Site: brandenburg
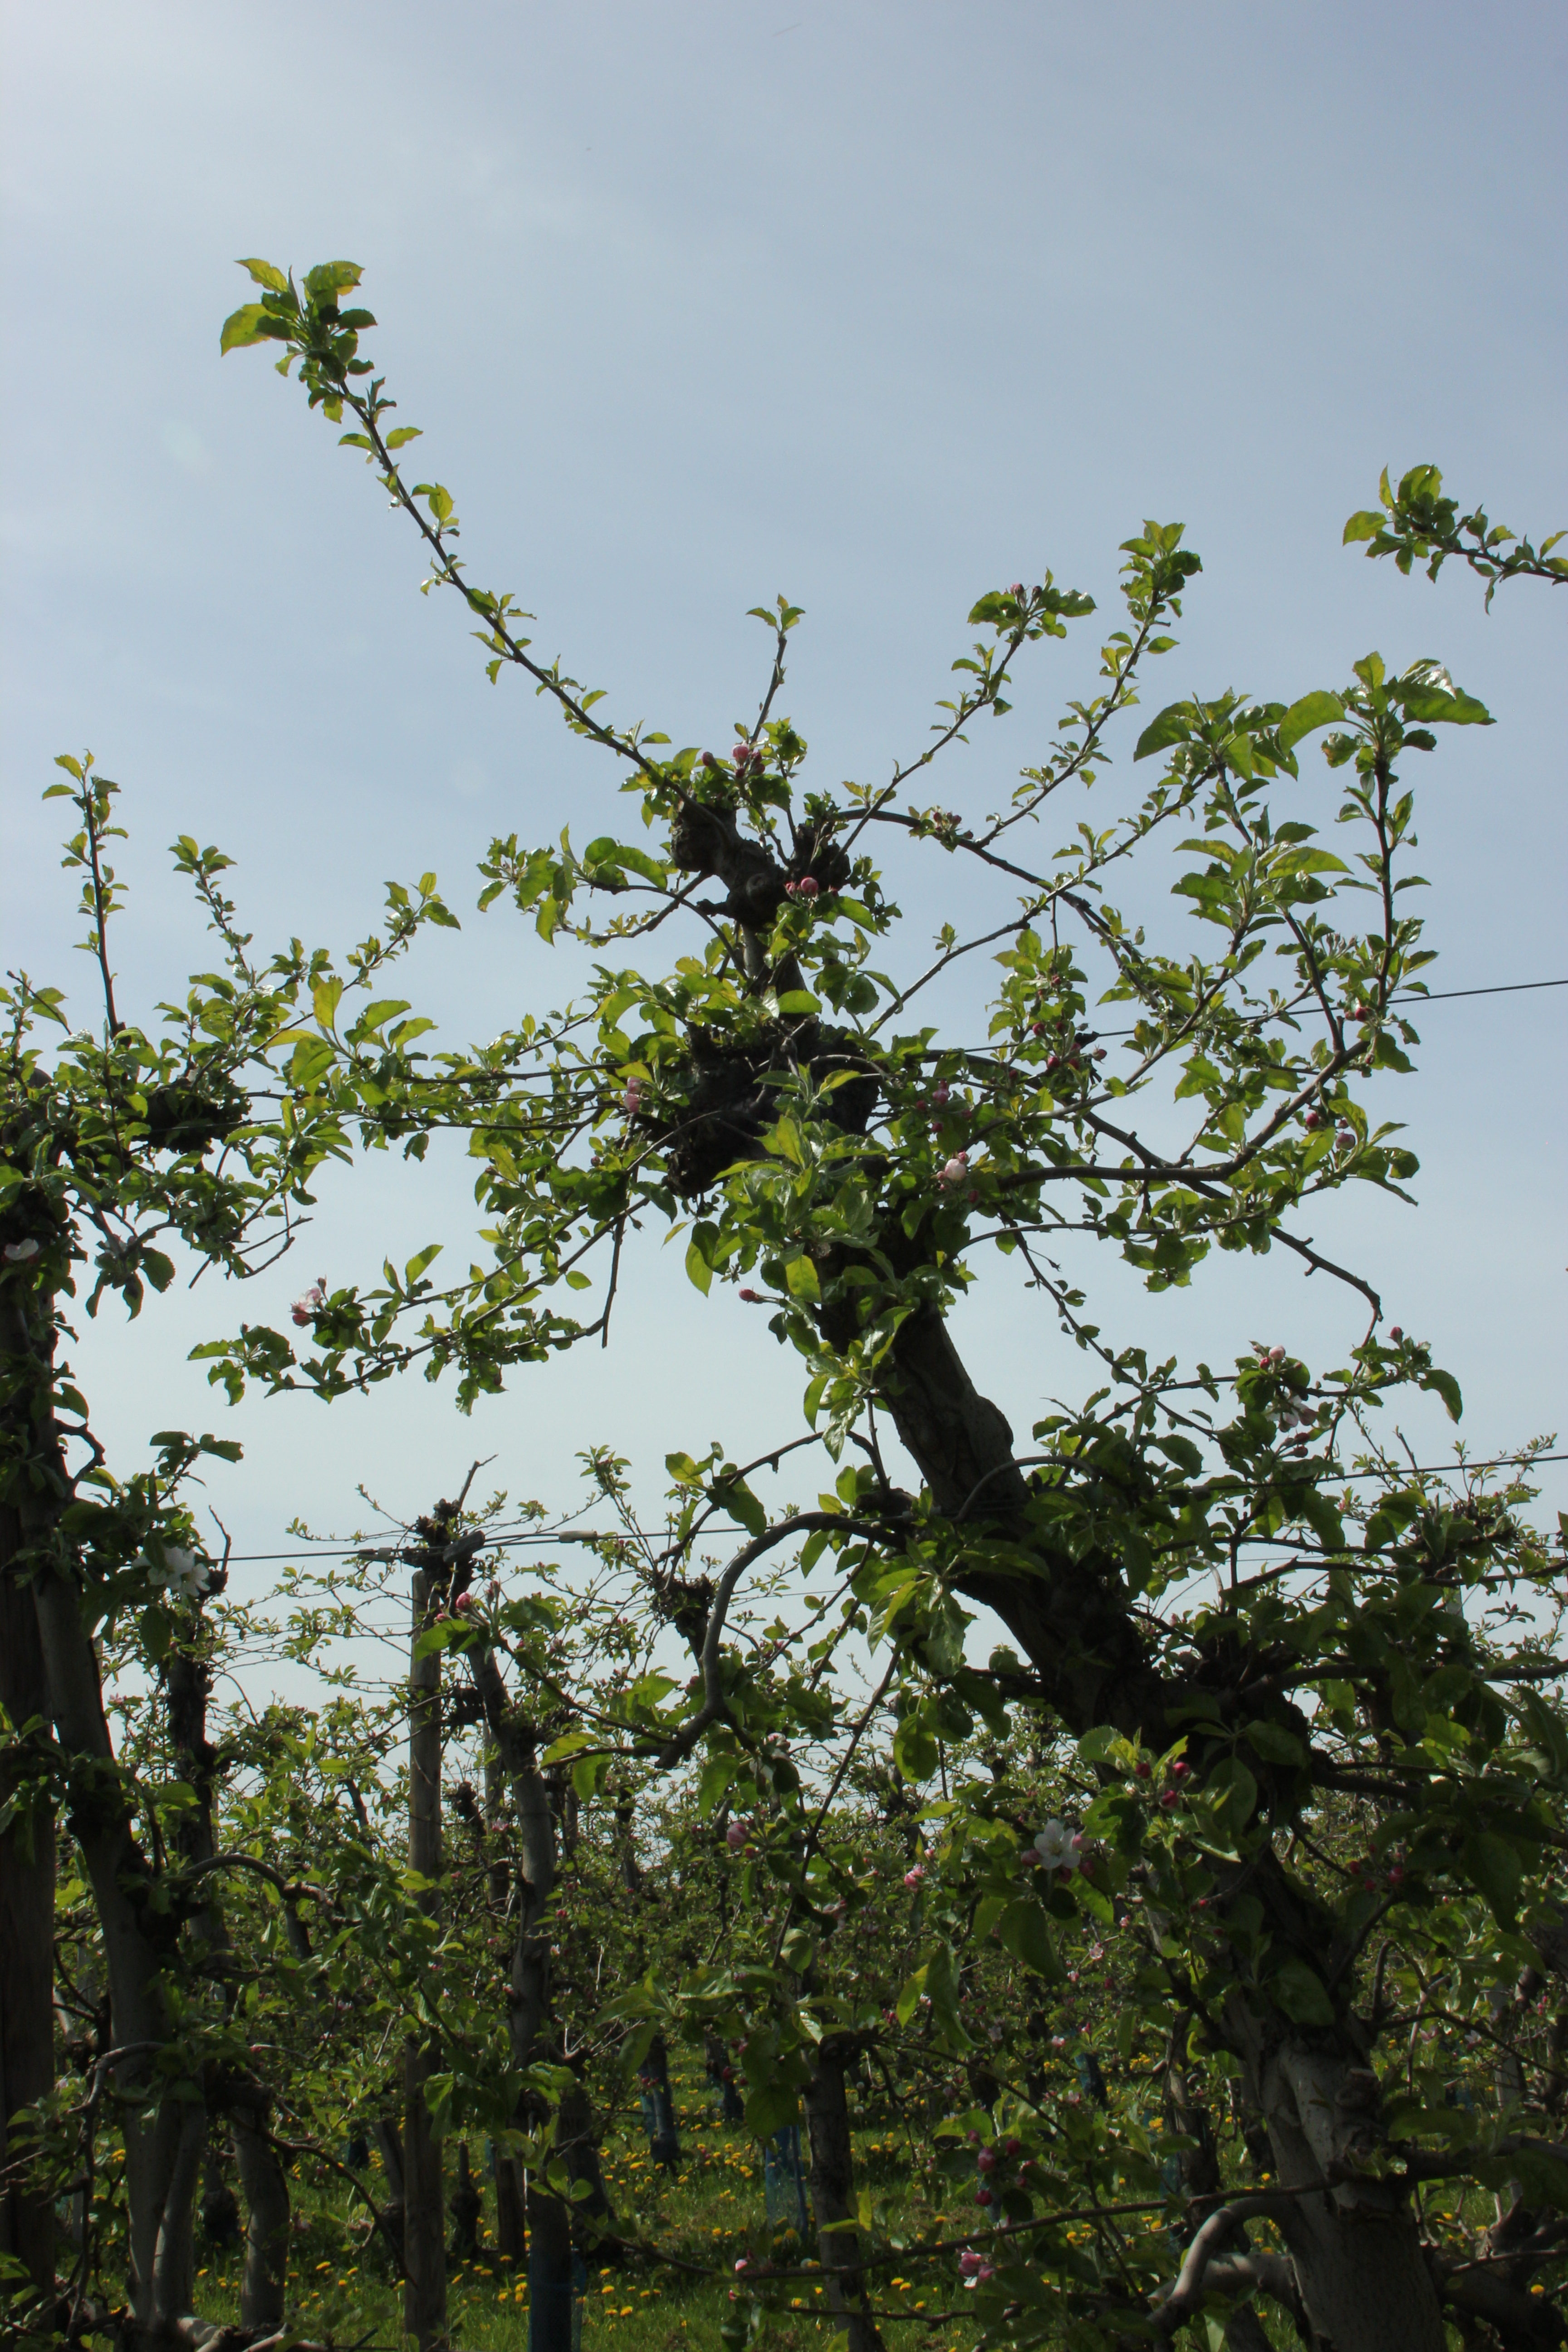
Growth stage (BBCH 60): Flowering